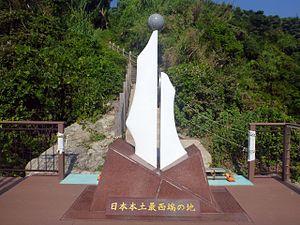
Le parc public Kōzakihana est un parc situé à Sasebo, dans la préfecture de Nagasaki, au Japon.